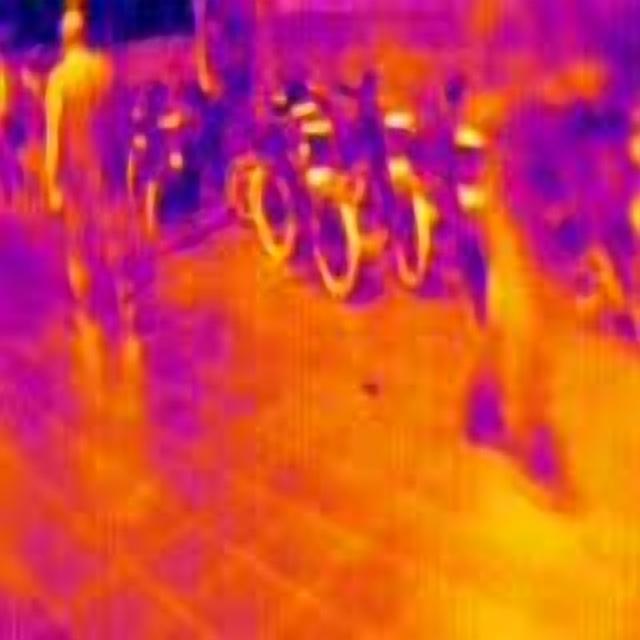
Detected objects:
label: person
label: person